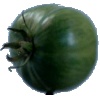
Label: Tomato not Ripened 1